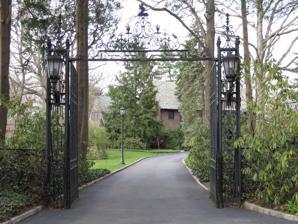
Building: Greenridge-Arthur Williams House
Country: United States of America
Year built: 1916
Historic house in Roslyn Harbor, New York, United States United States historic place Greenridge-Arthur Williams House U.S. National Register of Historic Places The exterior of the mansion in 2016 Show map of New York Show map of the United States Location 875 Bryant Ave. , Roslyn Harbor, New York Coordinates 40°49′0″N 73°37′49″W / 40.81667°N 73.63028°W / 40.81667; -73.63028 Area 3 acres (1.2 ha) Built 1916 Architect Hartman, Harold Victor Architectural style Late 19th And 20th Century Revivals MPS Roslyn Harbor, New York MPS NRHP reference No. 99000875 Added to NRHP July 22, 1999 Greenridge-Arthur Williams House is a historic mansion located at 875 Bryant Avenue in the Village of Roslyn Harbor , in Nassau County , New York , United States. Description The large, 2 + 1 ⁄ 2 -story mansion is designed in the Jacobethan Revival –style. It is constructed of concrete and faced in red brick. The house features a steeply pitched slate roof with projecting bays, gables, dormers , and deep eaves.  A two-story, gable-roofed Great Hall wing has a stone clad foundation and terminates in a five-sided bay to the north.  Also on the property is a contributing, former ice house . It was added to the National Register of Historic Places in 1999. See also National Register of Historic Places listings in North Hempstead (town), New York Cedarmere-Clayton Estates Willowmere References